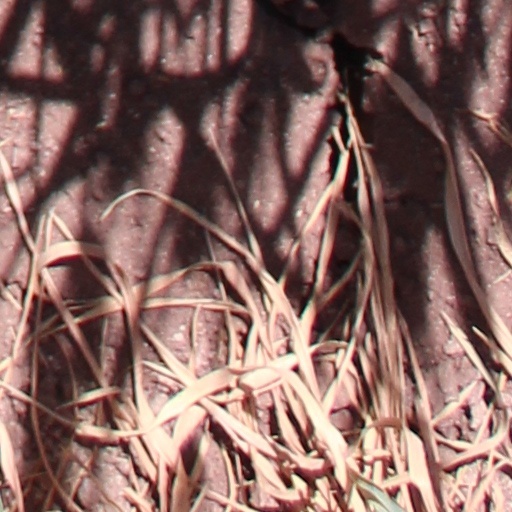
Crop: wheat